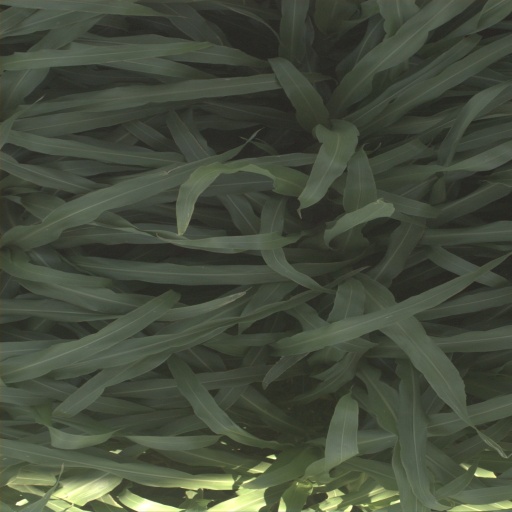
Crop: sorghum